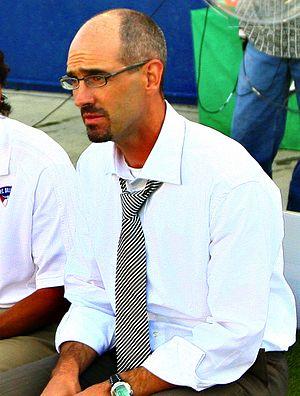
Stephen Joseph « Steve » Morrow est un footballeur nord-irlandais.